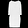
Label: Dress